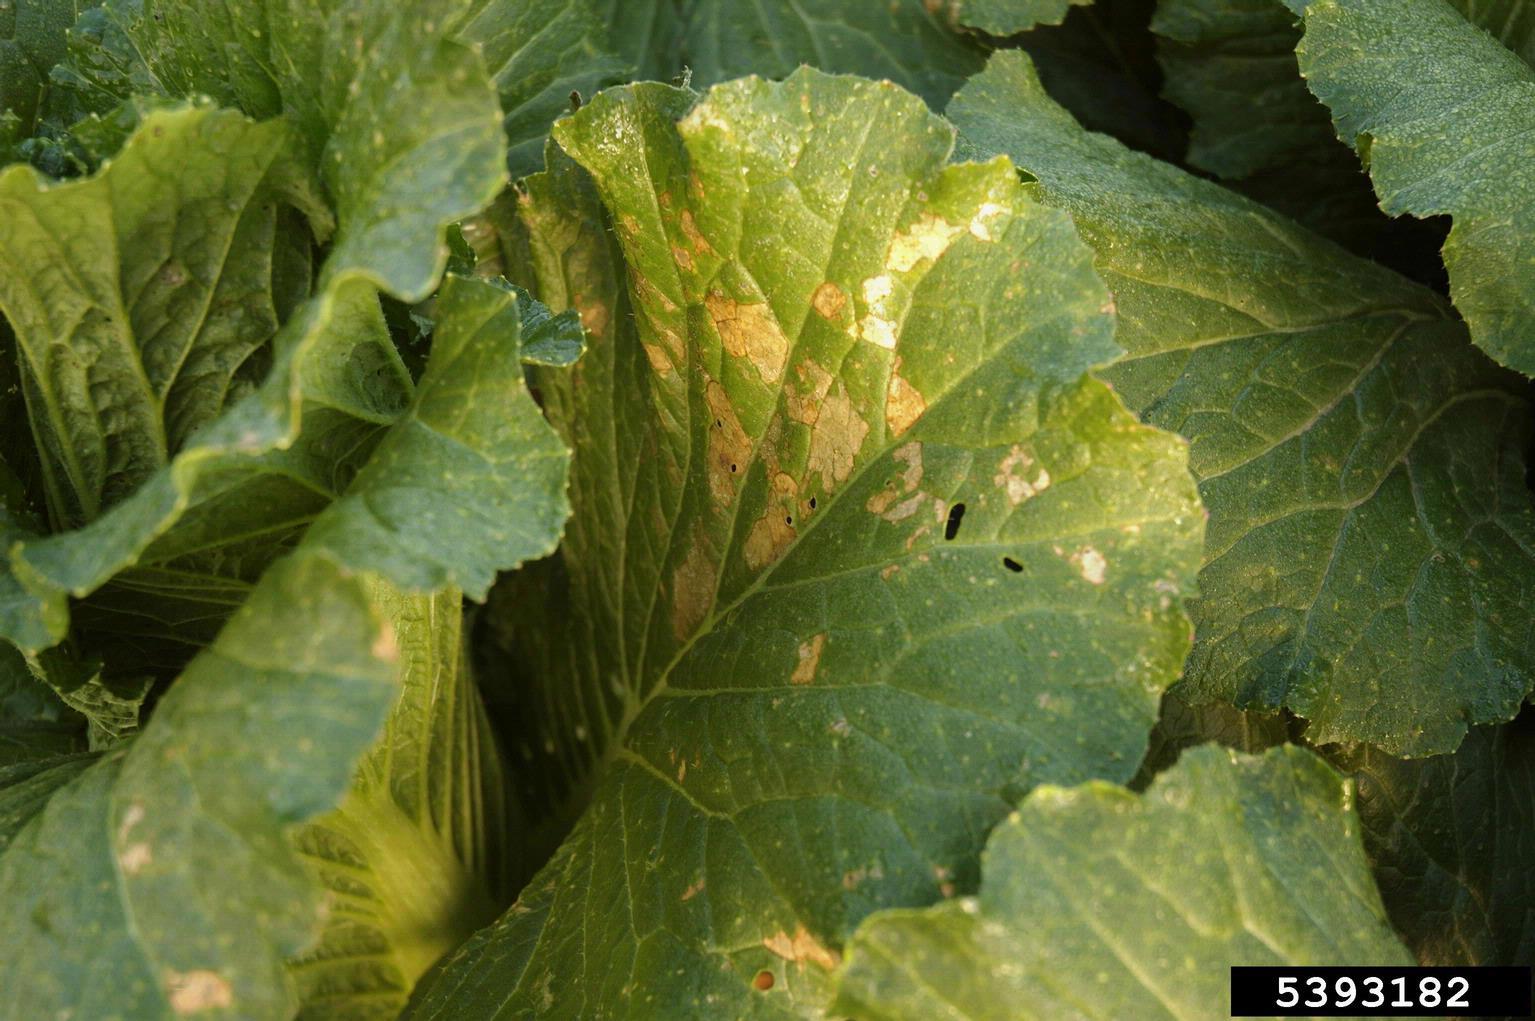
Plant: Cabbage
Disease: cabbage downy mildew